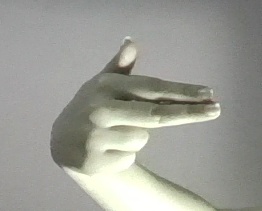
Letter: ghain